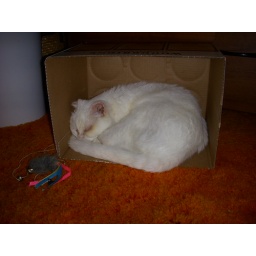
chilling in her new box house